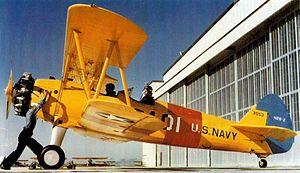
Le Boeing-Stearman Model 75 est un biplan utilisé comme avion d'entraînement militaire. Au moins 9 783 modèles ont été construits aux États-Unis par le fabricant Boeing et Stearman durant les années 1930 et 1940. Stearman Aircraft devient une filiale de Boeing en 1934. Connu sous les noms de Stearman, Boeing Stearman ou Kaydet, il sert de formateur principal pour l'United States Army Air Forces, pour l'entrainement de base dans la United States Navy et dans l'Aviation royale canadienne sous le nom de Kaydet durant la Seconde Guerre mondiale. Après la fin du conflit, des milliers d'avion en surplus sont vendus sur le marché civil. Juste après la guerre, ils ont été utilisés couramment comme avion de loisir et pour le travail agricole.